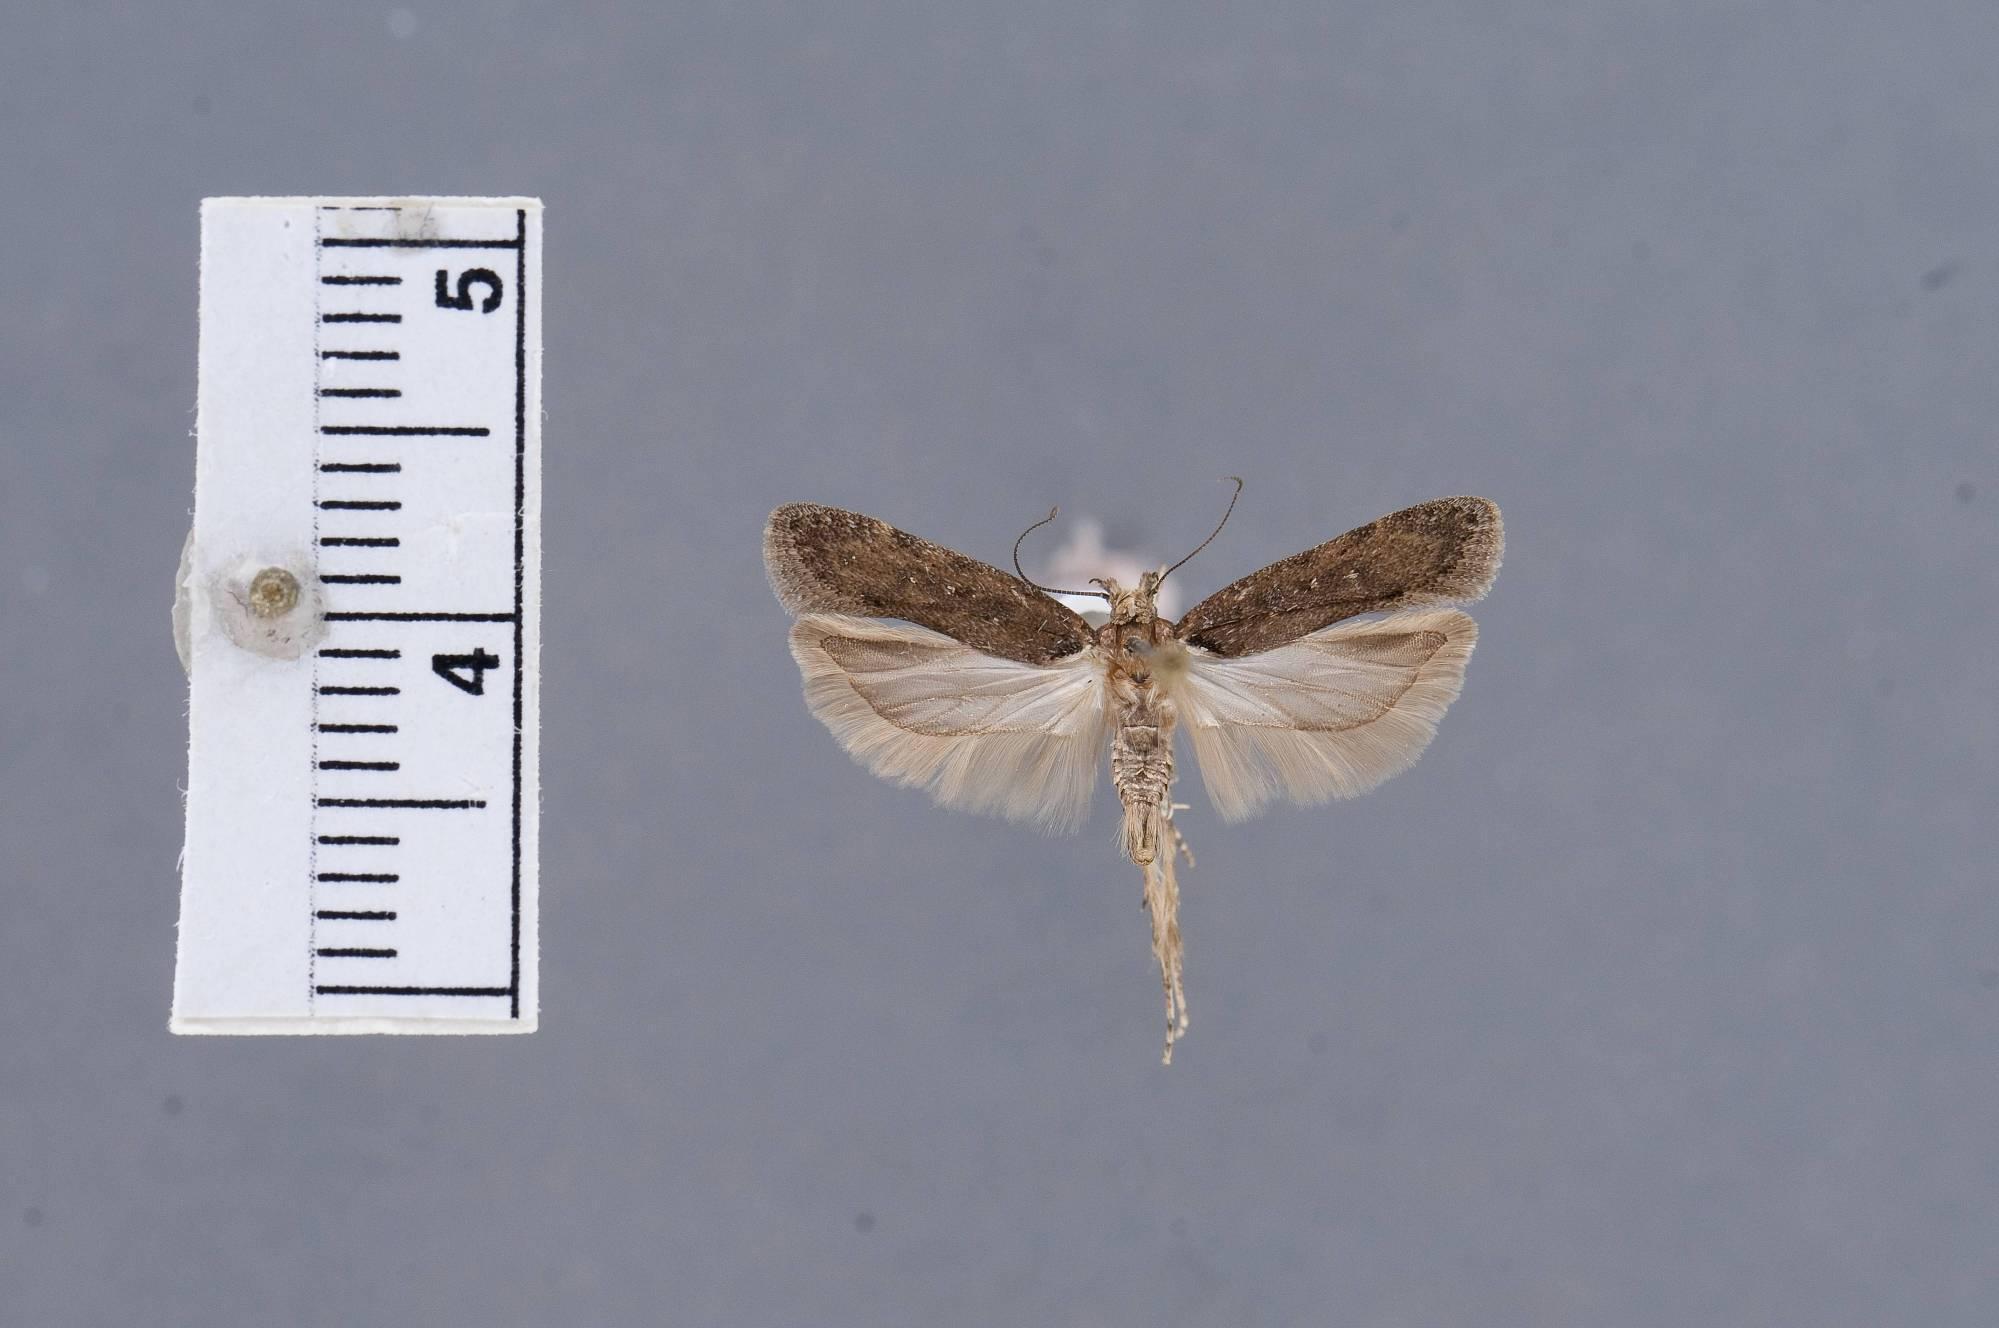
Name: Chionodes adam
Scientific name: Chionodes adam Hodges, 1999
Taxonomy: Animalia, Arthropoda, Insecta, Lepidoptera, Glossata, Gelechiidae, Gelechiinae
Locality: Santa Rita Mountains, Madera Canyon, Santa Cruz, Arizona, United States
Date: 22 May 1963